Henry McMaster

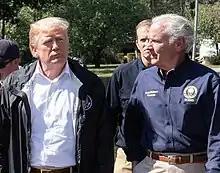
McMaster and President Donald Trump.

McMaster is a strong supporter of the Second Amendment to the United States Constitution, the National Rifle Association of America, and legislation that gives citizens easy access to firearms. When students led a walkout to protest gun violence and call for stricter gun control a month after the Stoneman Douglas High School shooting, McMaster called the walkout "shameful" and said it was a "tricky move" orchestrated by "left-wing groups" that were using the students as "tools" to further their agenda. Student activist David Hogg, who survived the Parkland shooting, criticized McMaster, saying in a tweet that "future voters will not reelect you and outlive you too." In 2021, McMaster signed a bill that allows South Carolina's citizens to open carry a firearm with a concealed weapons permit, which required holders to pass a training course and background check. But that requirement was eliminated after McMaster signed legislation in 2024 that allows permit-less open carry. The law also reduced the minimum age for handgun ownership from 21 to 18 and increased penalties for unlawful uses of firearms.